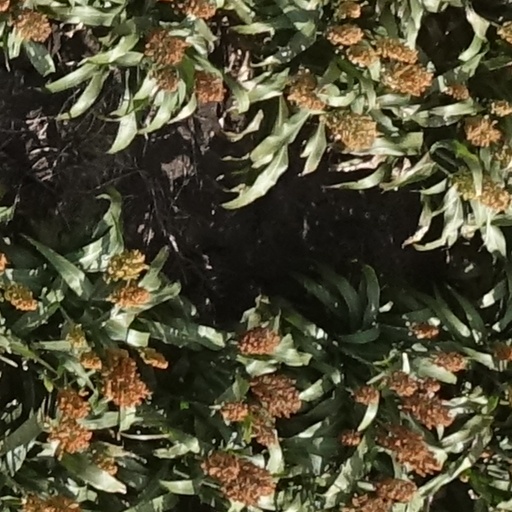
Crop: sorghum